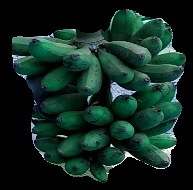
Variety: rasbale
Grade: grade3